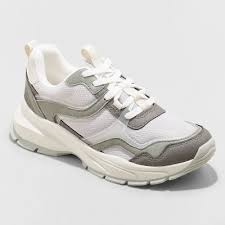
Label: Sneaker